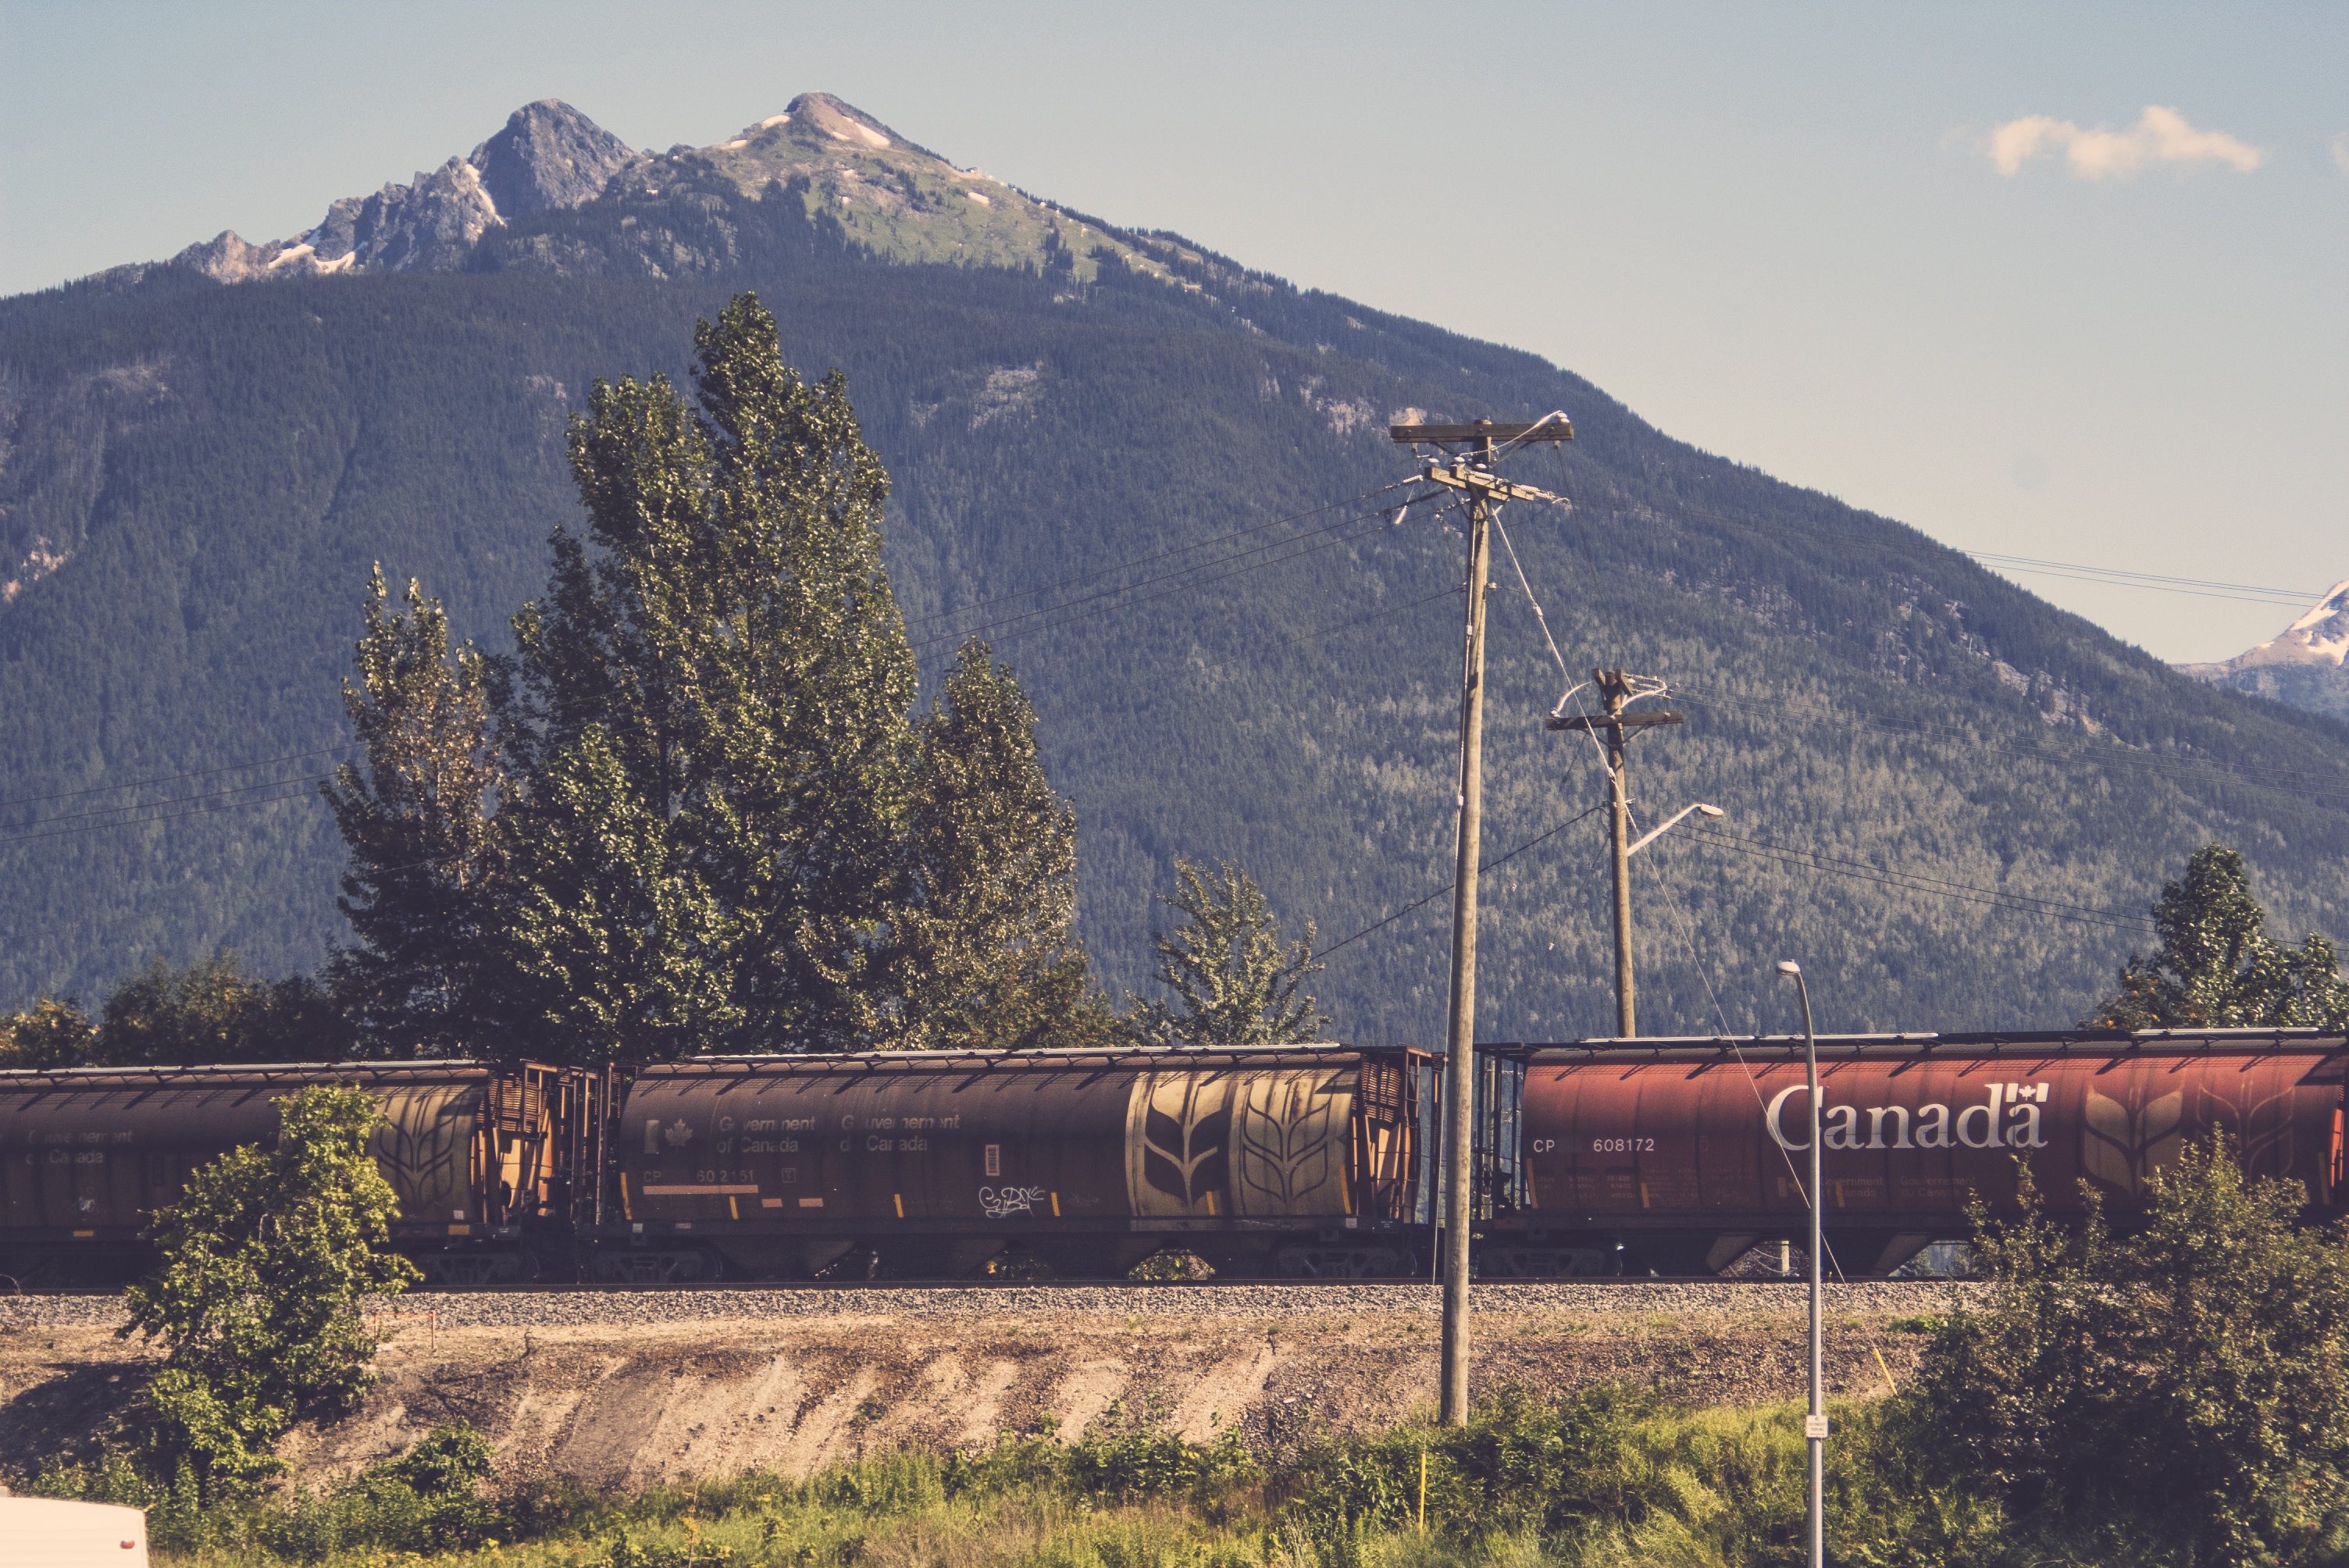
landscape, tree, mountain, snow, track, hill, train, valley, mountain range, transport, freight, alps, rural area, mountain pass, mountainous landforms